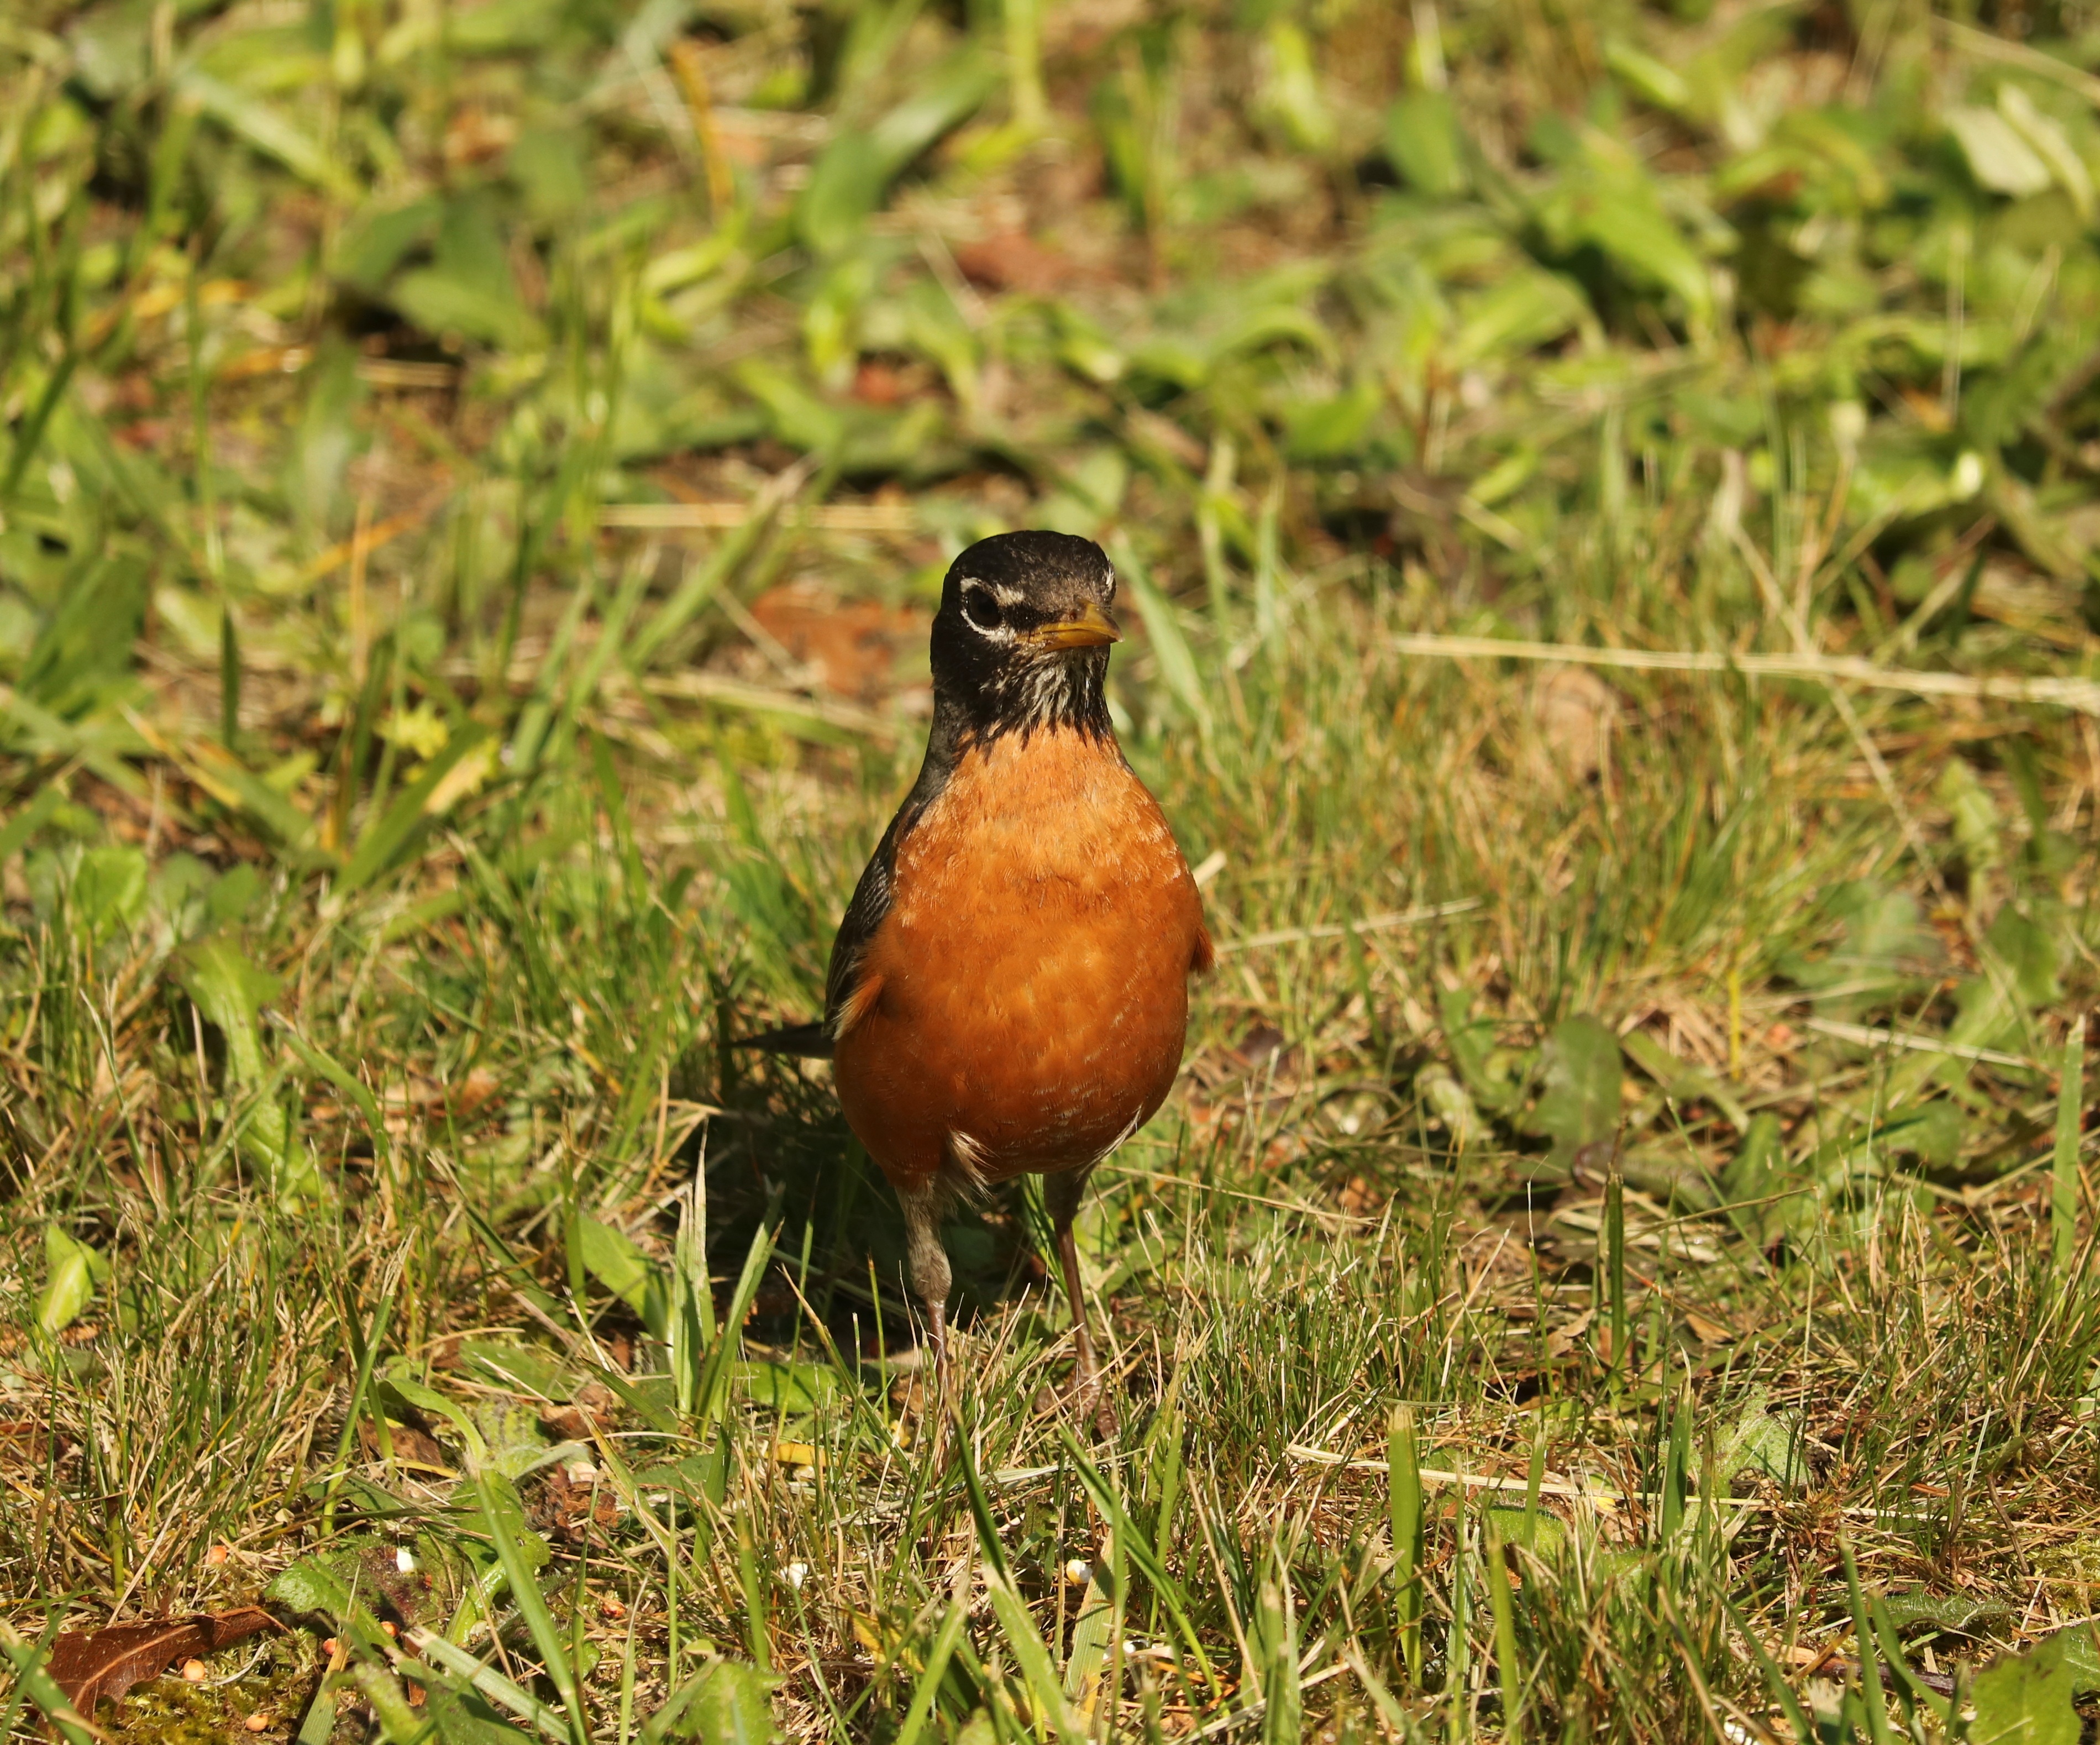
bird, nature, beak, vertebrate, wildlife, fauna, old world flycatcher, robin, perching bird, blackbird, prairie, european robin, sparrow